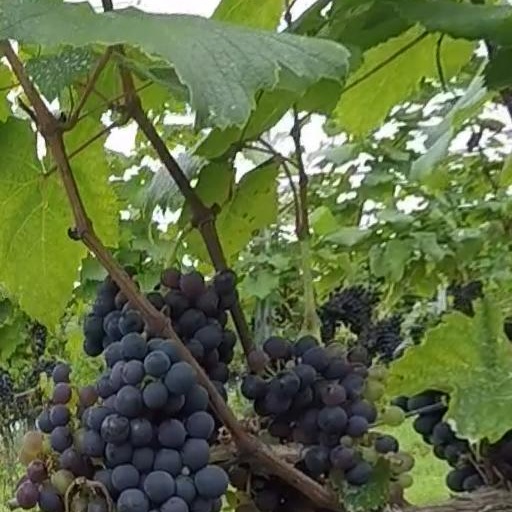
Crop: grape